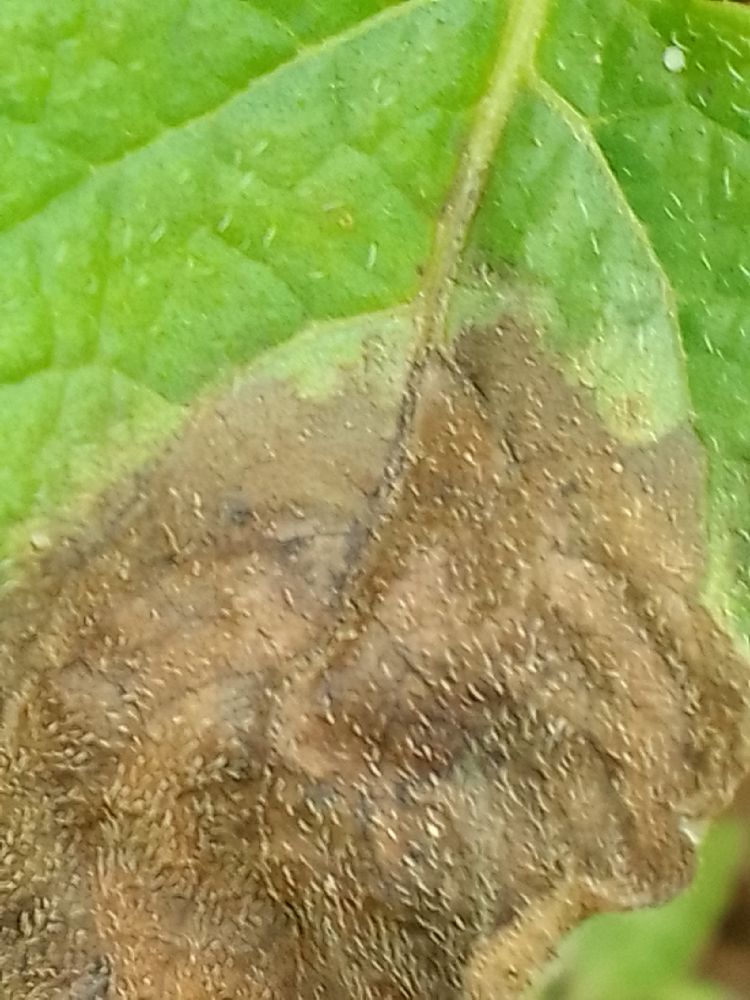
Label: Late blight